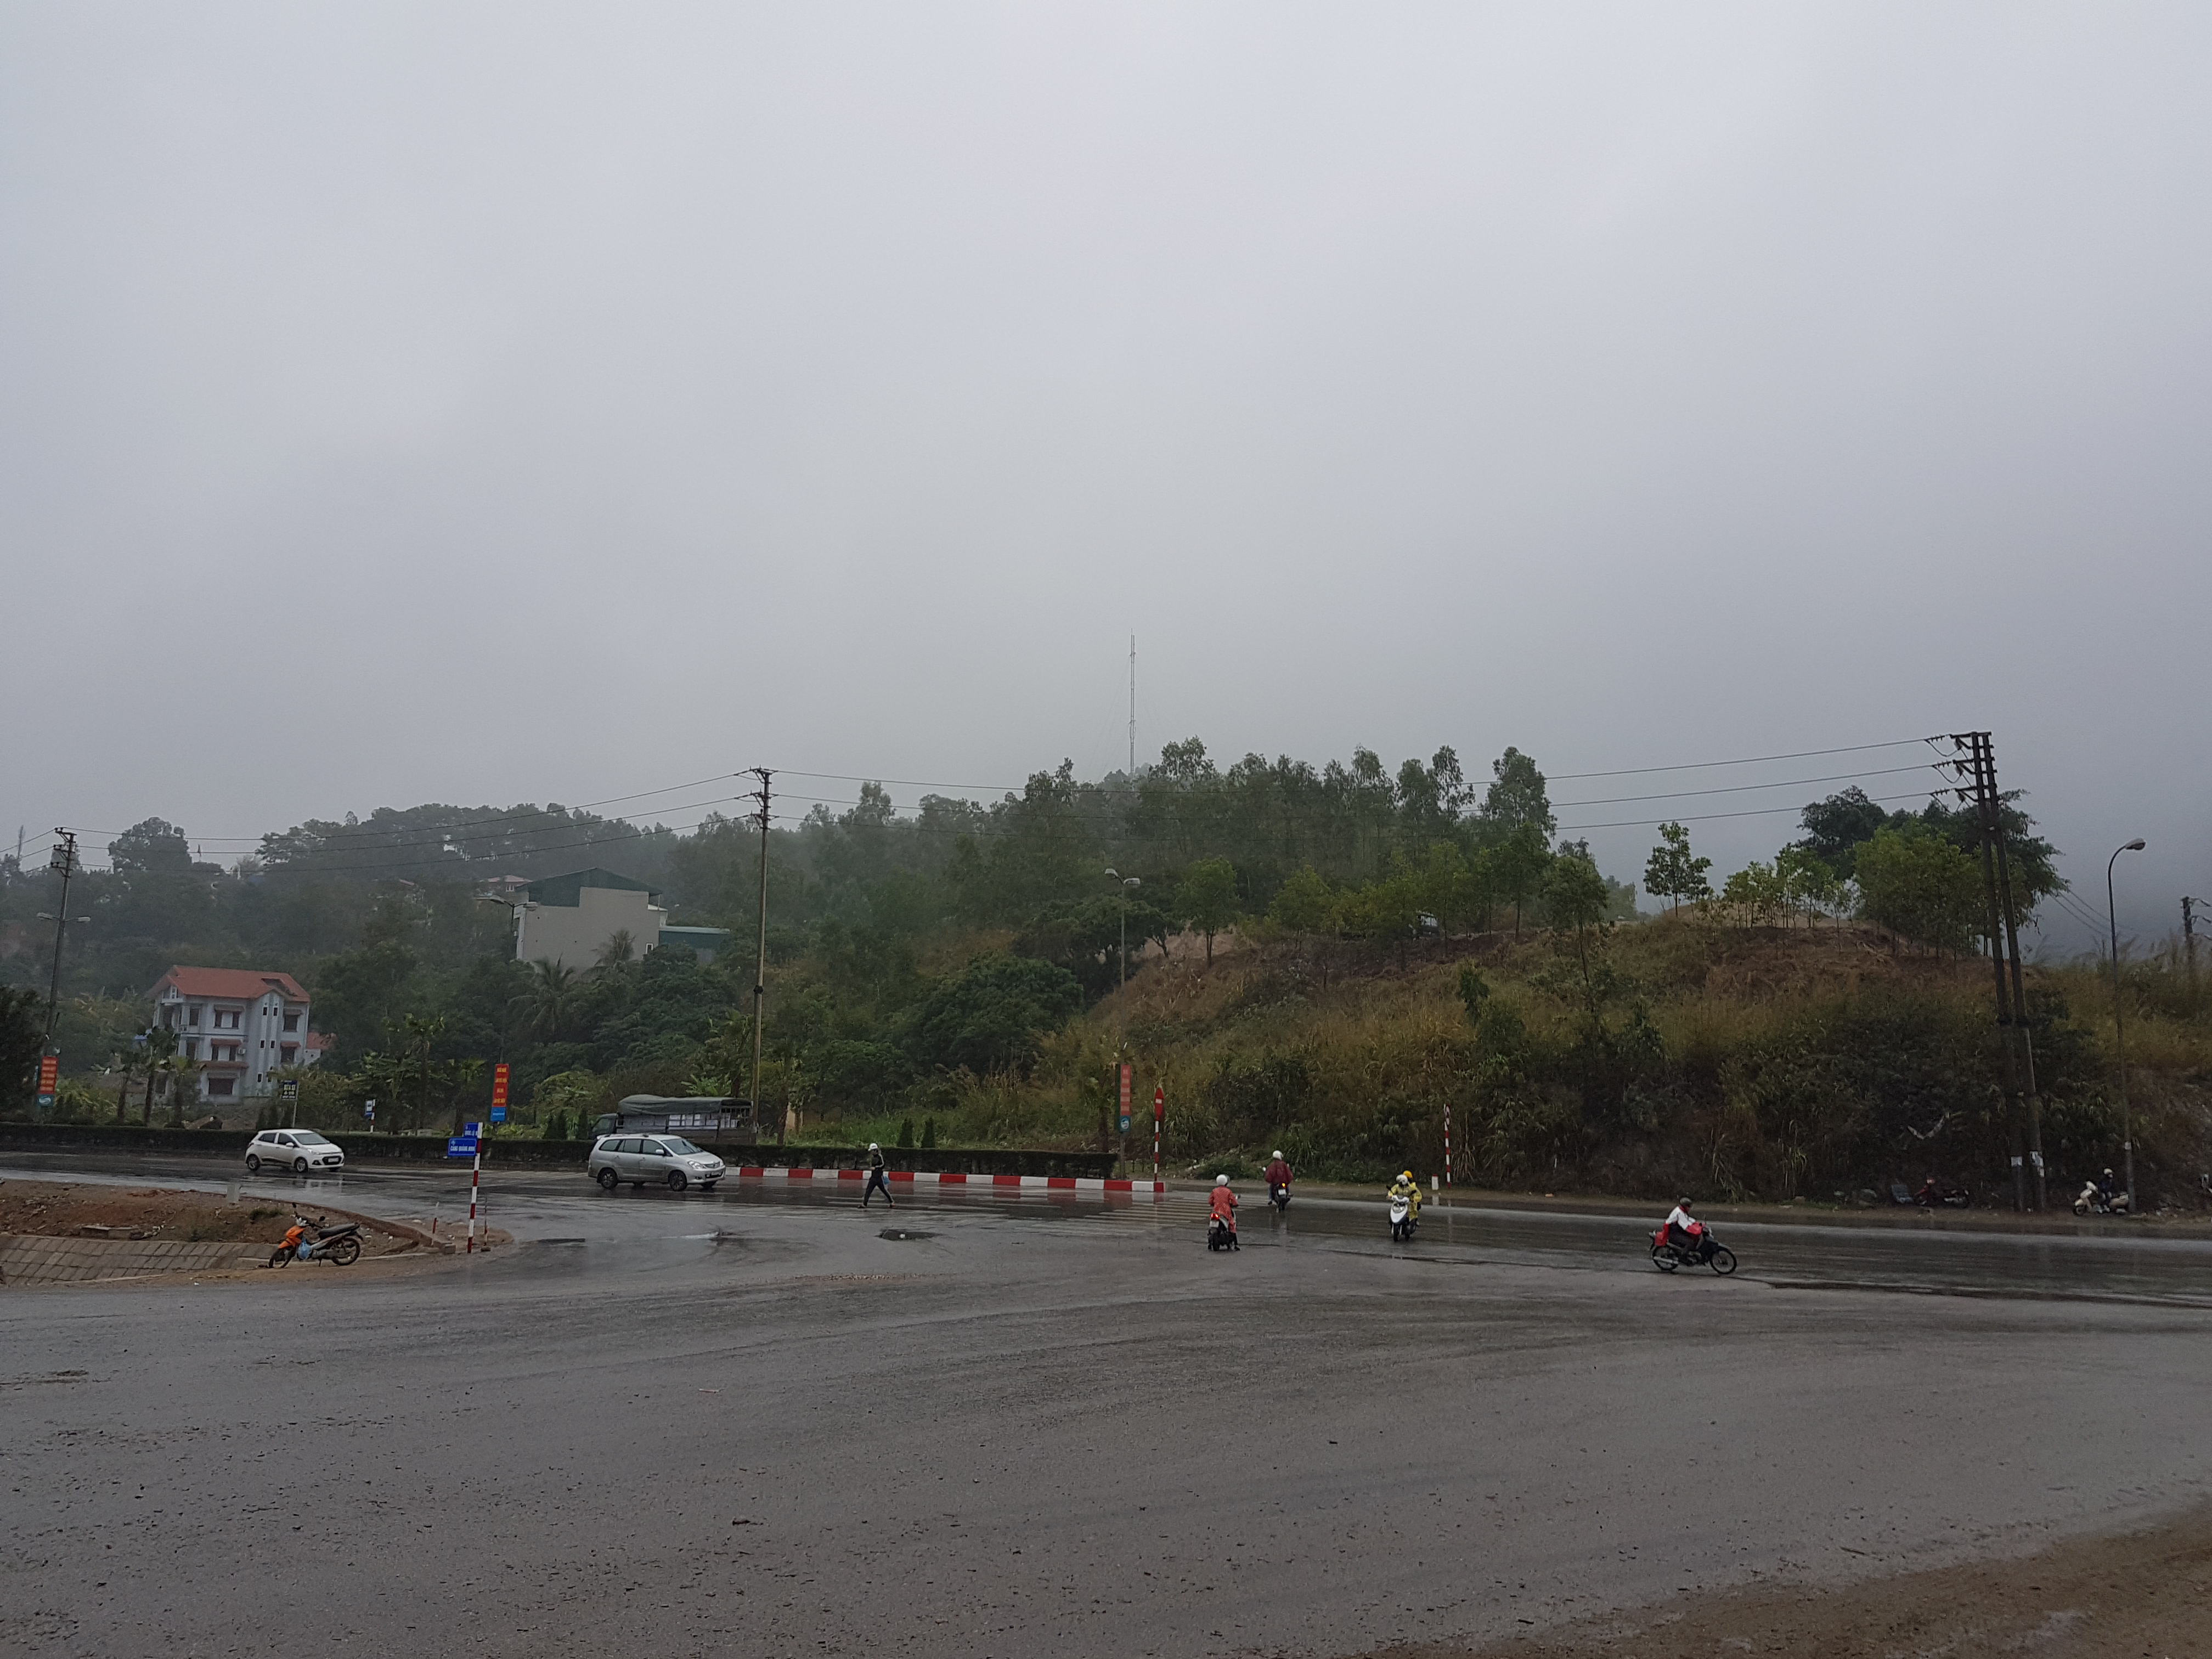
mountain, atmospheric phenomenon, road, sky, hill station, tree, thoroughfare, land lot, cloud, asphalt, drizzle, storm, road surface, hill, city, street, wind, road trip